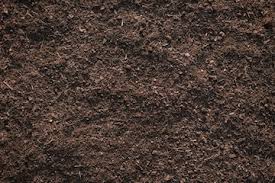
Soil type: Black Soil